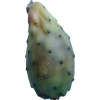
Label: cactus_fruit_green